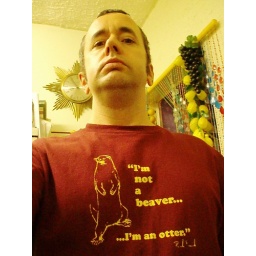
Note plastic fruit, beaded curtain, sunburst clock - oh, and G in his new Tshirt.